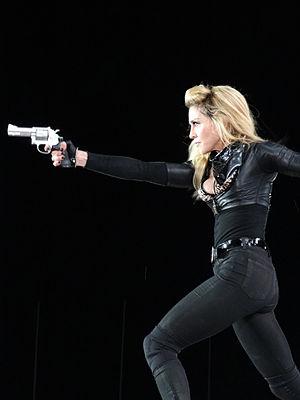
Madonna pendant son concert à Nice du 21 août 2012 dans le cadre de son MDNA Tour.